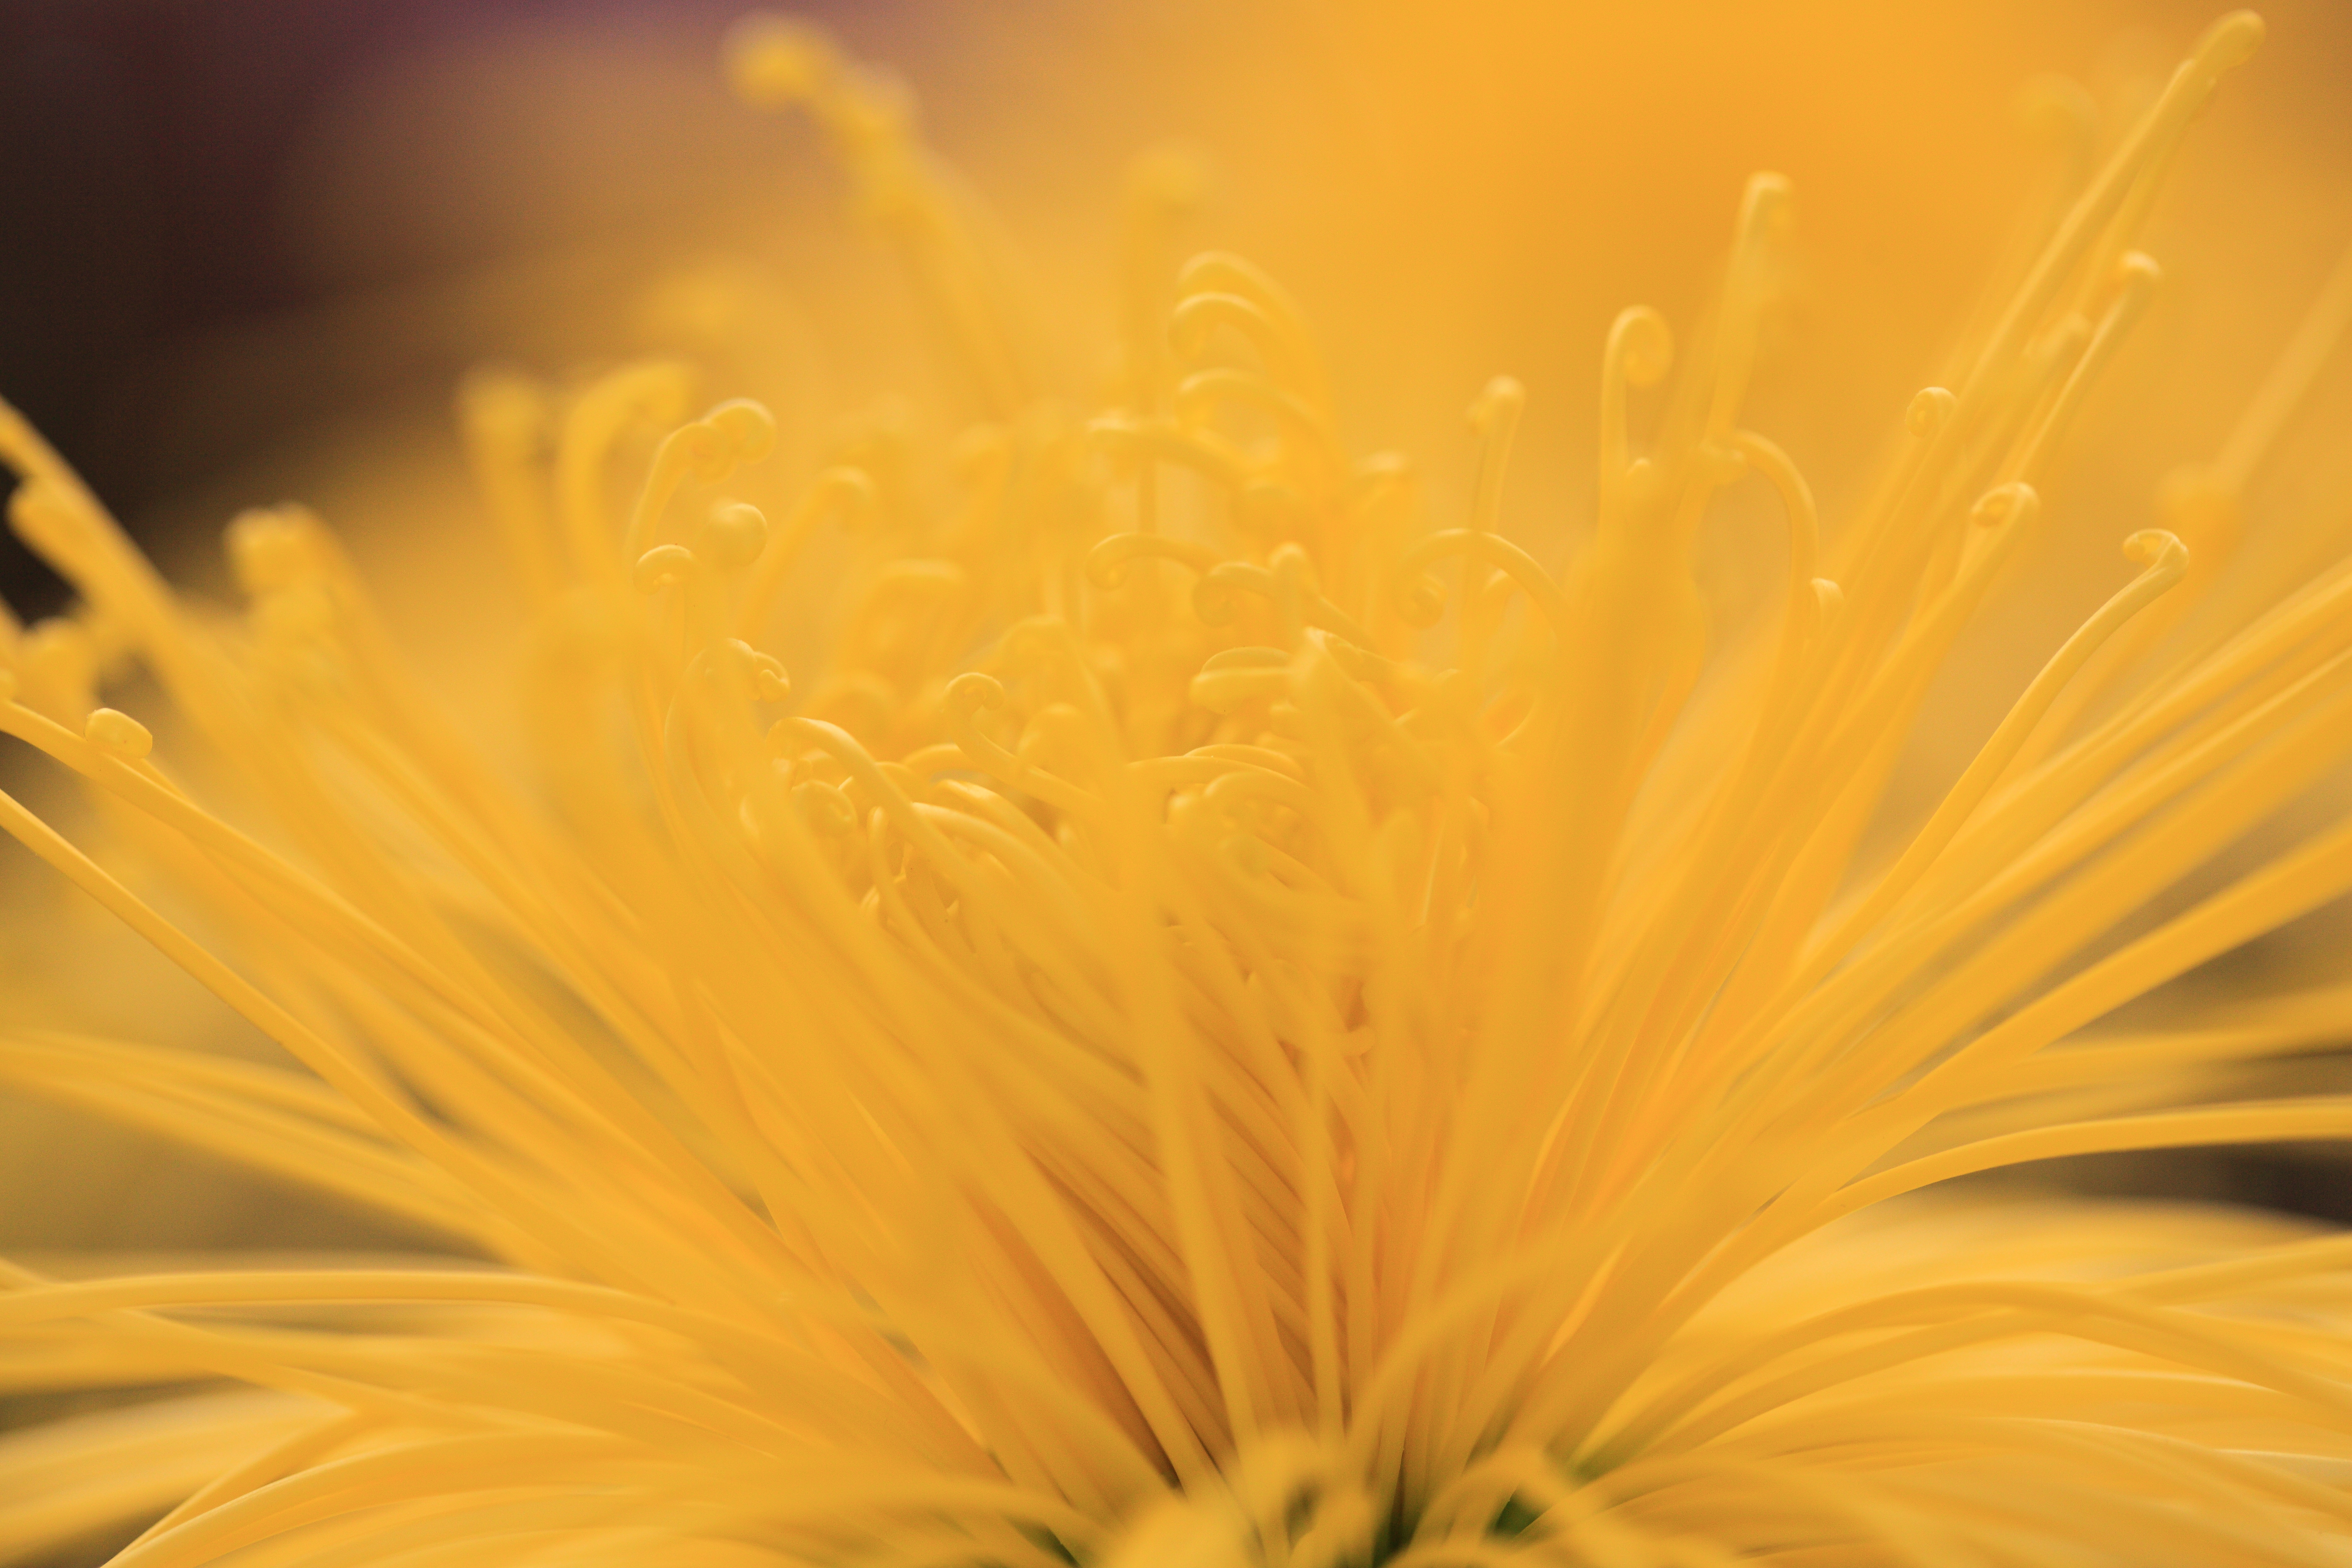
plant, photography, sunlight, leaf, flower, petal, pollen, high, yellow, flora, close up, 5d, hires, chrysanthemum, markii, hi, res, resolution, macro photography, flowering plant, daisy family, plant stem, land plant, chrysanths